Lucile Schmid

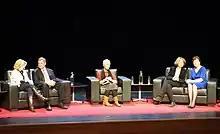
Discussion on the Anthropocene challenge in 2015. From left to right: Lucile Schmid, Prof David Frame, Kim Hill, Prof. Catherine Larrère and Bronwyn Hayward.

In the leadership of the party, she was appointed co-director of the campaign for the presidential elections of 2012. After the Europe Ecology The Greens convention of November 2013 she started three years in the executive office where she is responsible for monitoring climate negotiations.